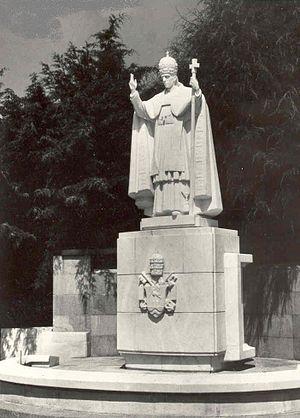
Eugenio Maria Giuseppe Giovanni Pacelli, né à Rome, le 2 mars 1876 et mort à Castel Gandolfo le 9 octobre 1958, est élu pour être le 260ᵉ évêque de Rome et donc pape de l’Église catholique, qu'il gouverne sous le nom de Pie XII de 1939 à sa mort.